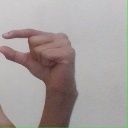
अक्षर: ग